Chalkwell

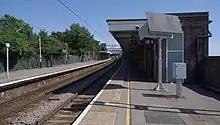
Chalkwell railway station

Chalkwell has a railway station on the c2c line, a few metres from the beach, with regular direct trains to London.